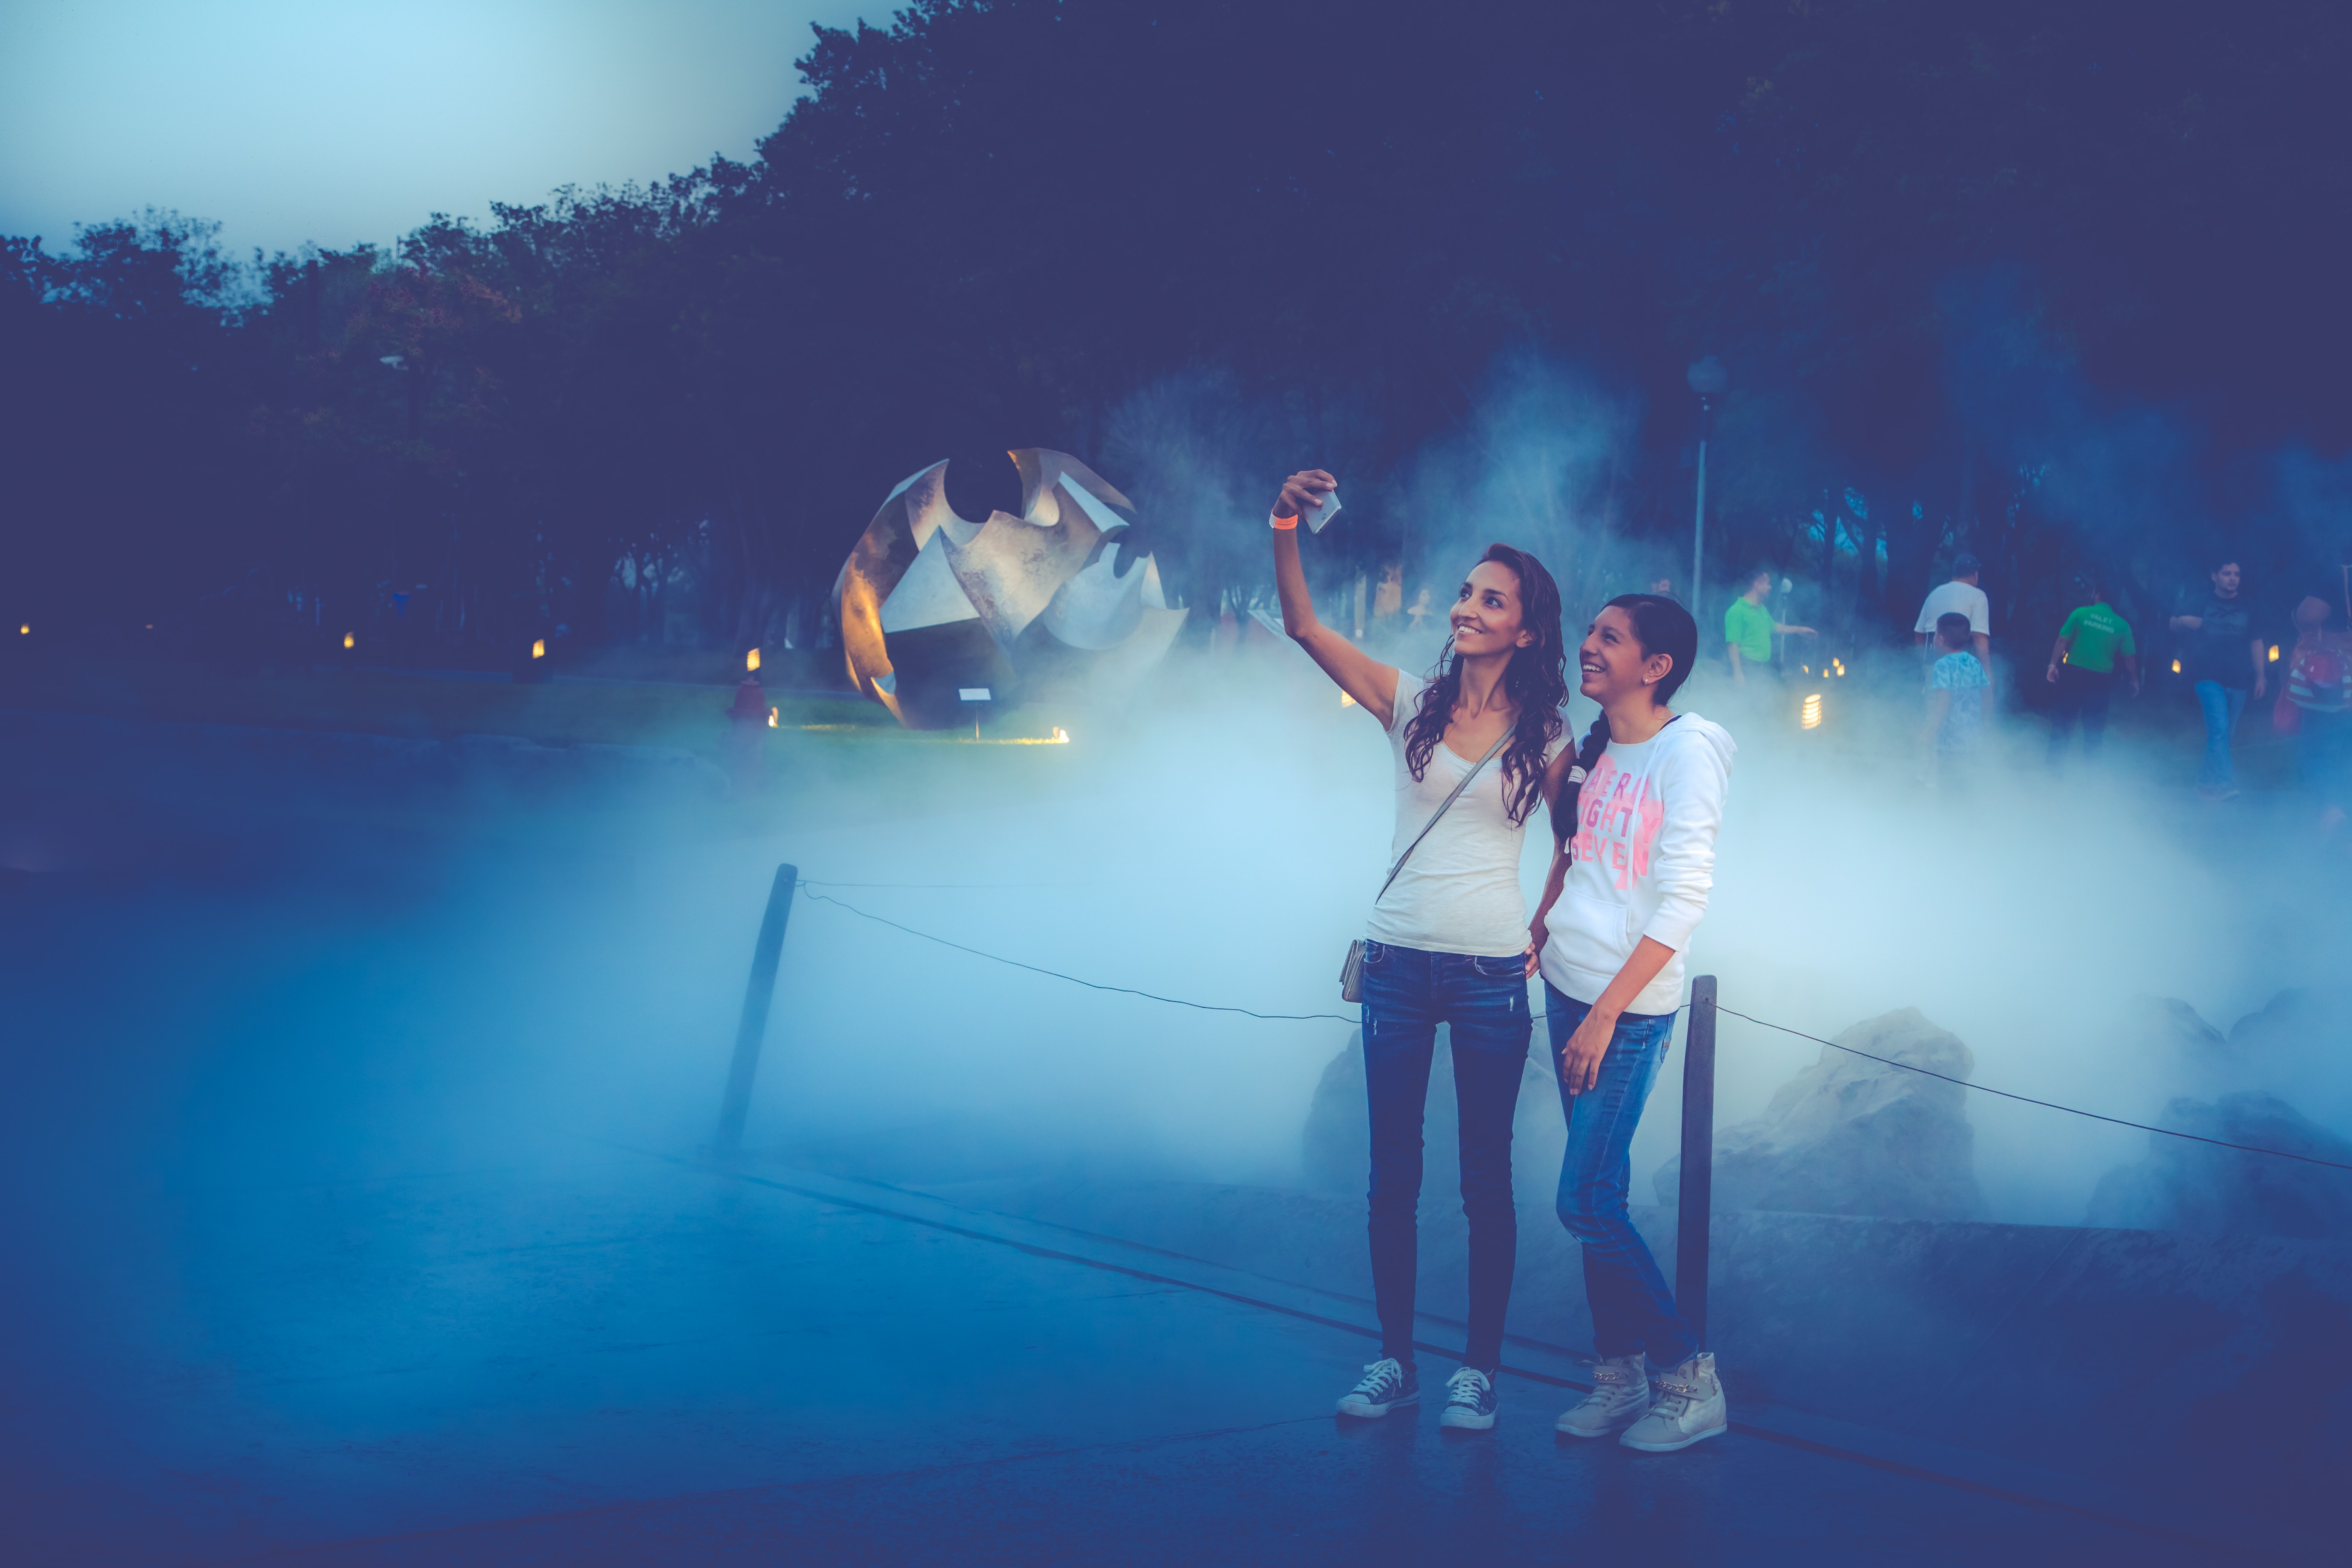
blue, sky, atmospheric phenomenon, light, fun, cloud, night, photography, performance, recreation, vacation, mountain